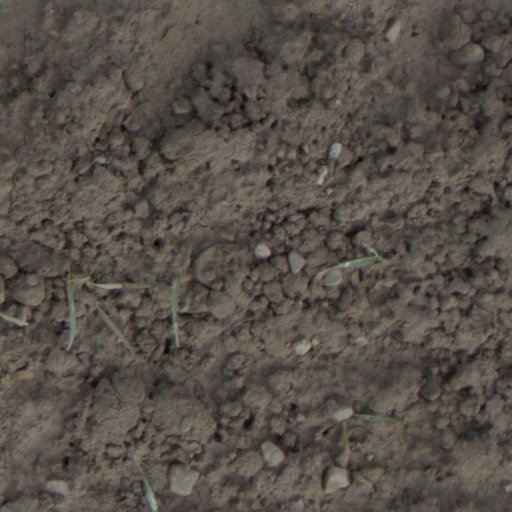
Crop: wheat